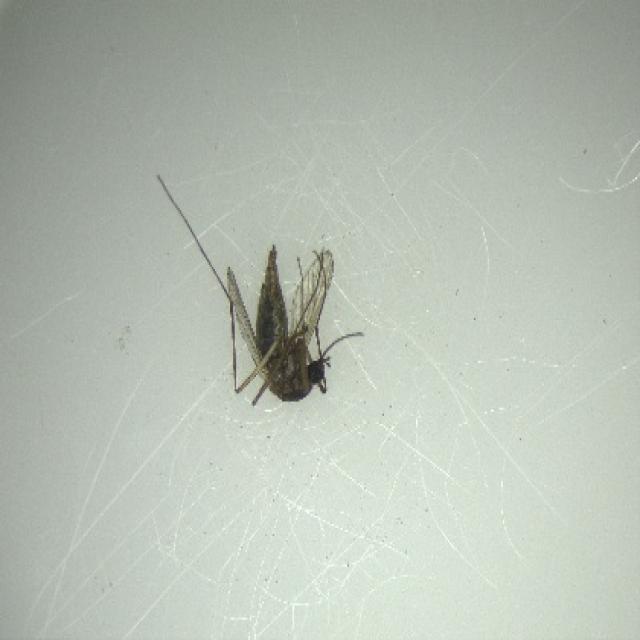
Species: aedes_vexans